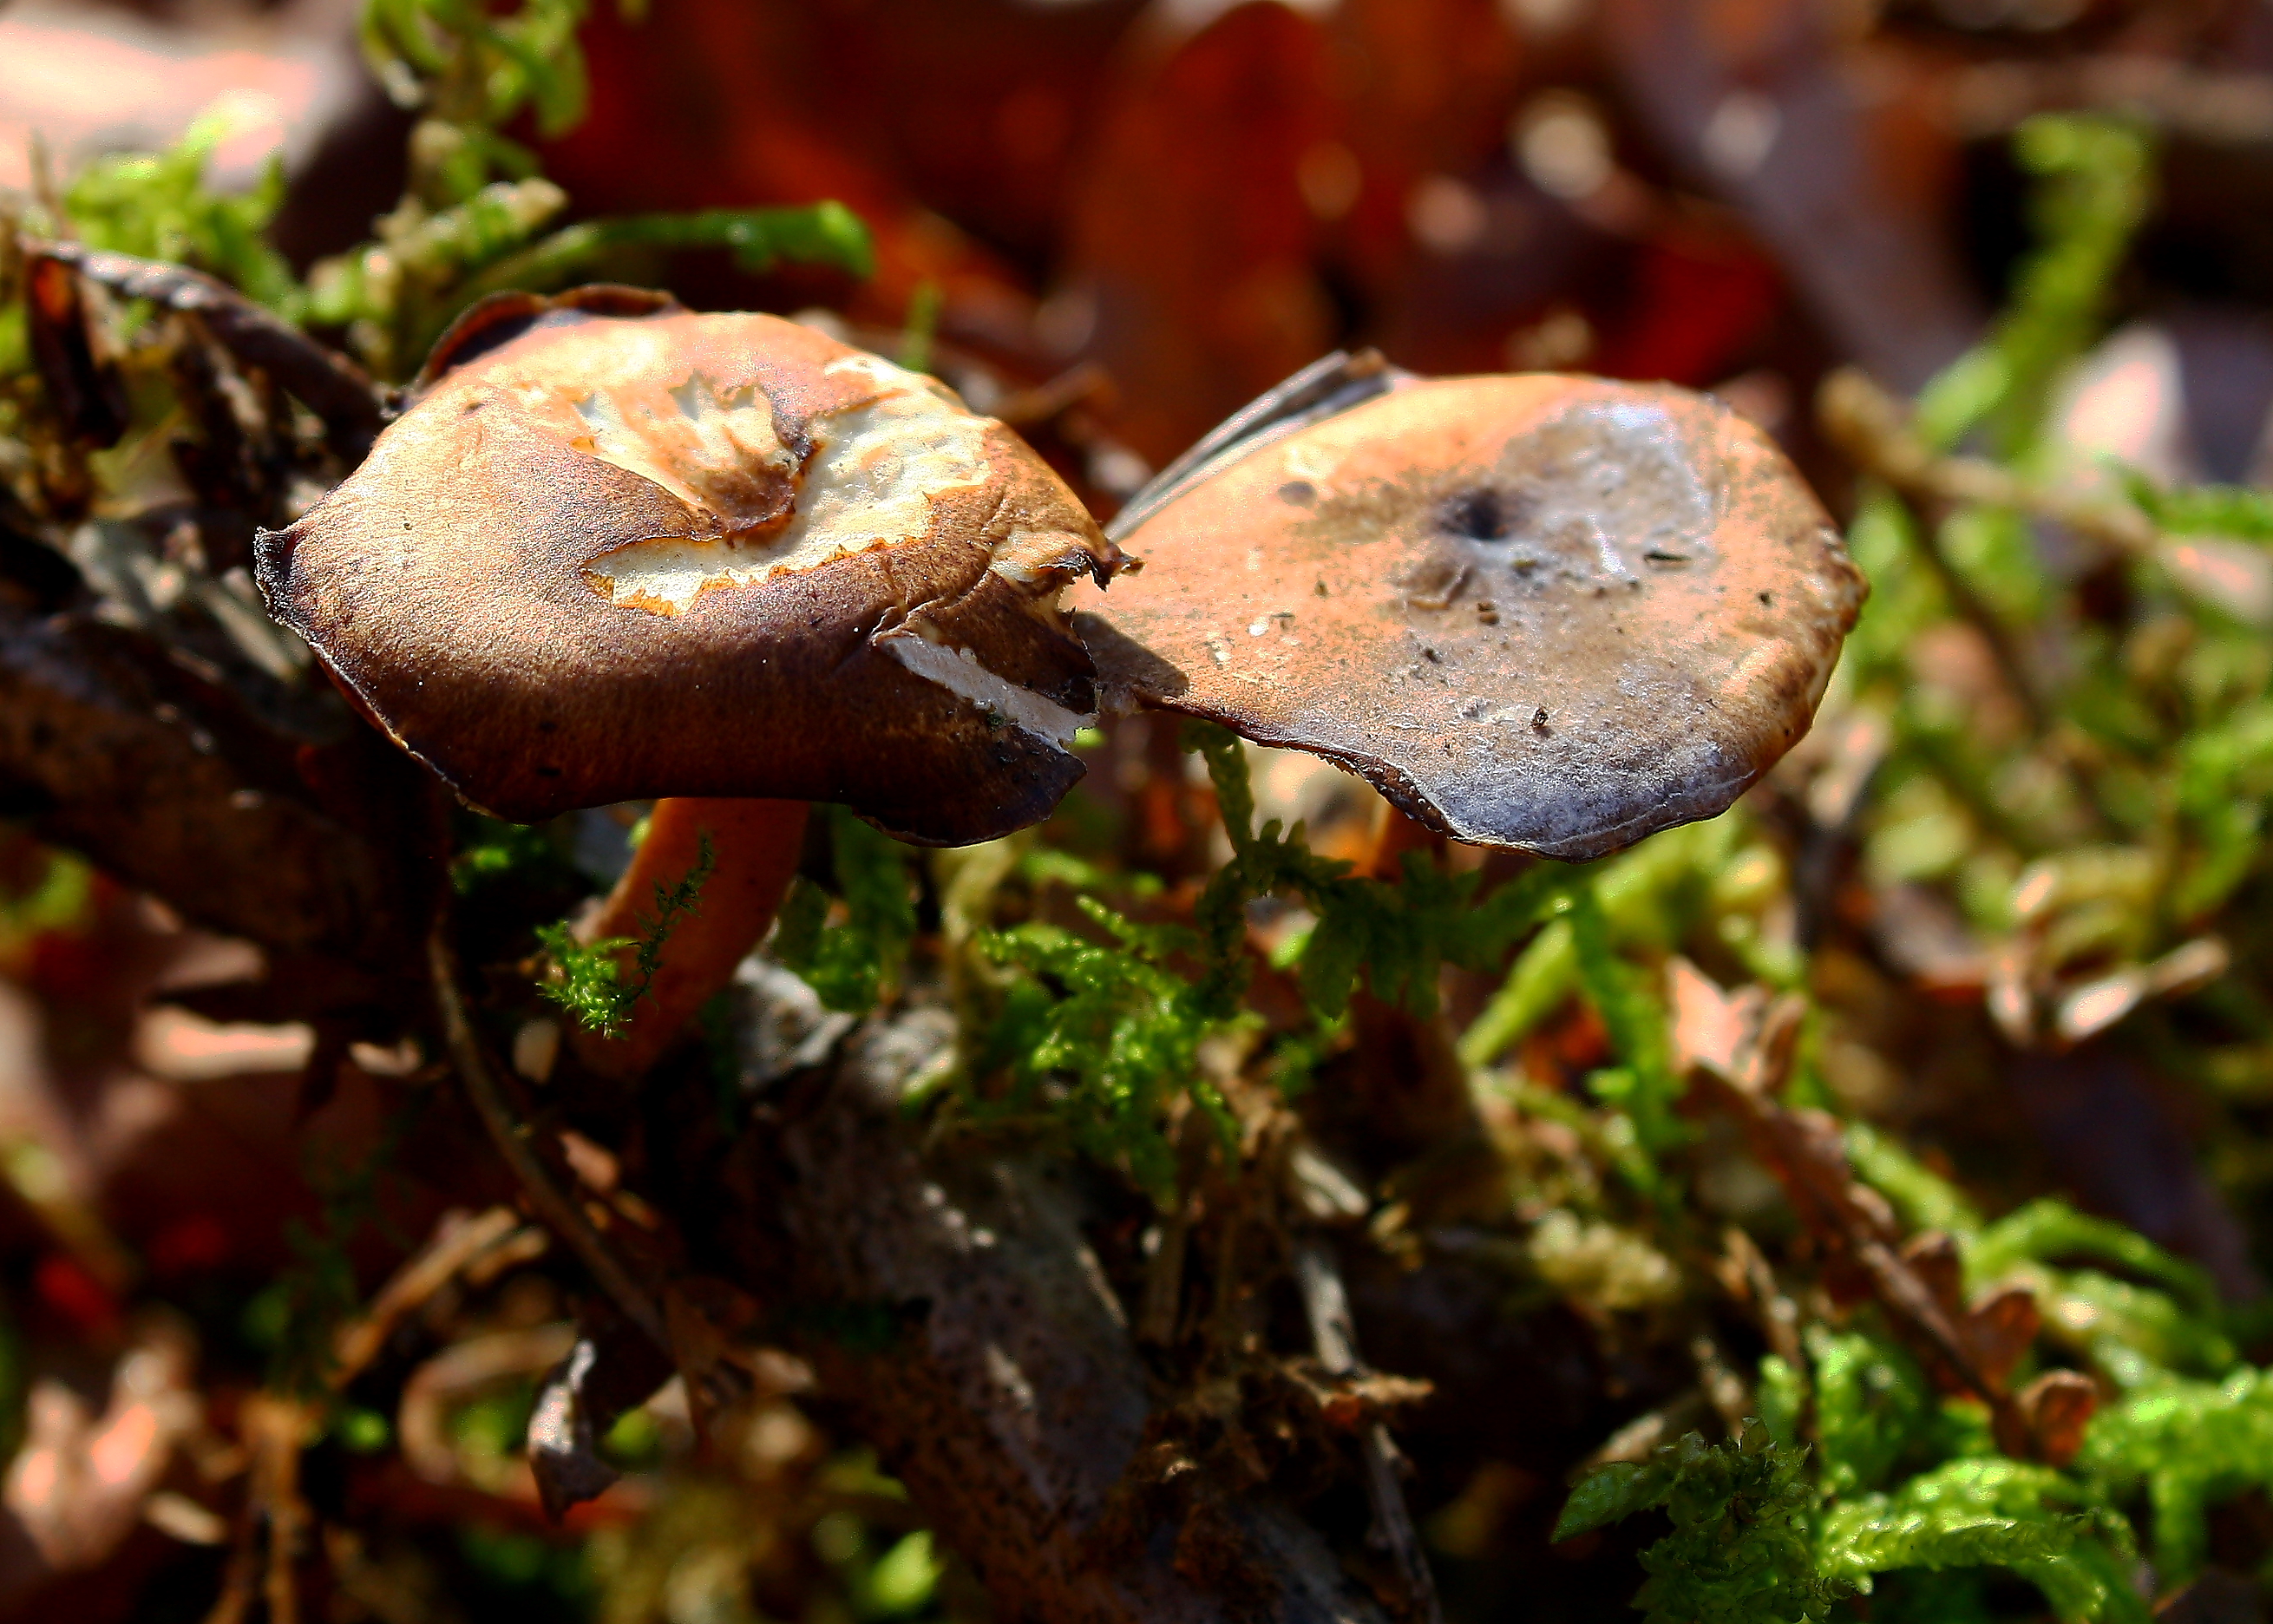
nature, forest, leaf, flower, wildlife, macro, autumn, soil, botany, mushroom, flora, fauna, flowers, fungus, flores, woodland, bolete, auriculariales, ggl1, canoneos1000d, agaricus, macro photography, matsutake, edible mushroom, medicinal mushroom, agaricomycetes, agaricaceae, penny bun, auriculariaceae